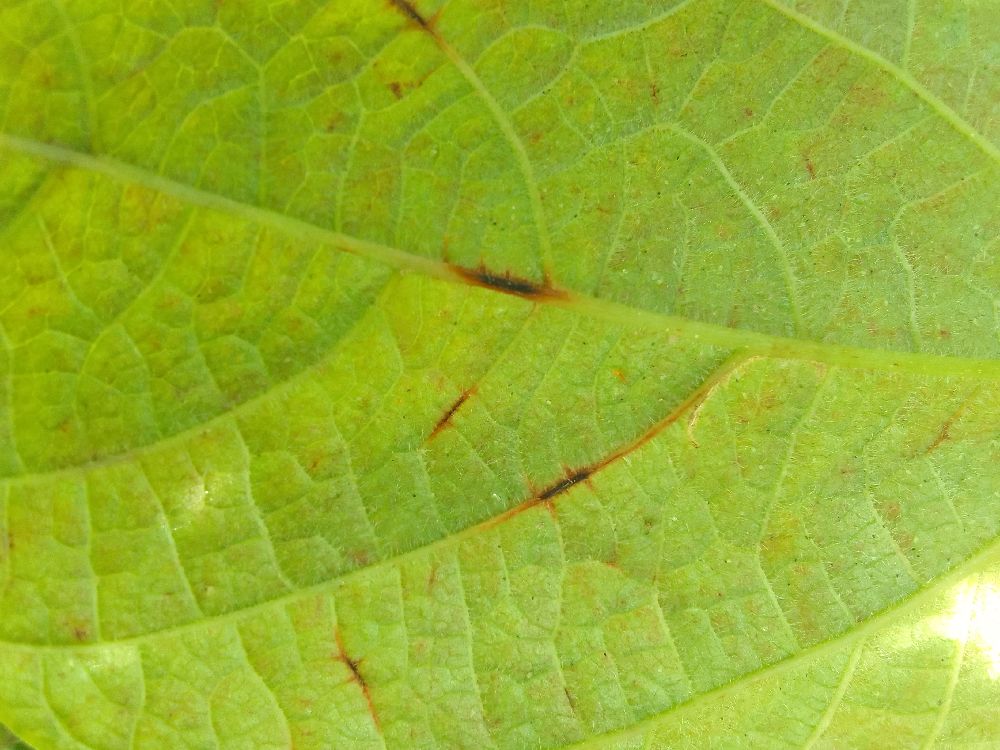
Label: anthracnose